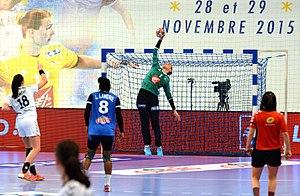
Laura Glauser ,le 29 novembre 2015, lors du match France / République Tchèque pour le compte du TIPIFF 2015. Au stade Pierre de Coubertin à Paris.
Laura Glauser, née le 20 août 1993 à Besançon, est une joueuse internationale française de handball, évoluant au poste de gardienne de but. Avec l'équipe de France, elle est vice-championne olympique en 2016 et championne d'Europe en 2018. En club, après 10 saisons passées au Metz Handball, elle rejoindra la club hongrois du Győri ETO KC à partir de la saison 2020/2021